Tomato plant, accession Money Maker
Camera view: horizontal (90 deg, fisheye); turntable rotation: 330 degrees
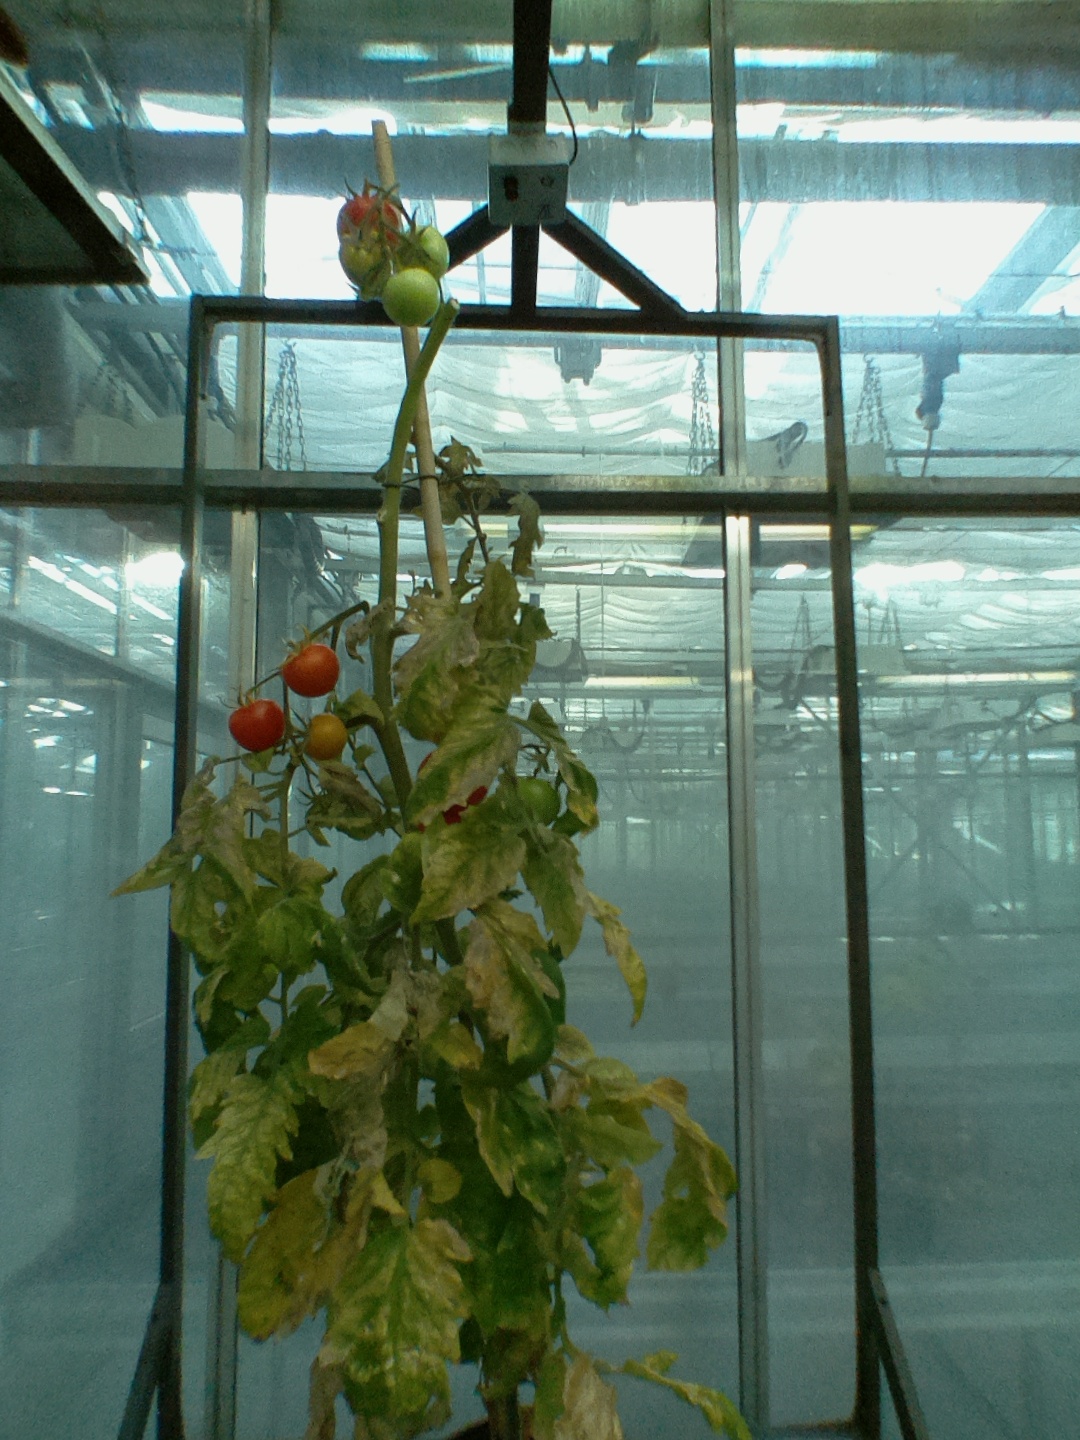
BBCH growth stage 86: 60%-70% of fruits show typical fully ripe color